Aruku Around

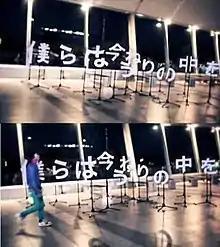
The typographic objects used in the video for "Aruku Around" were praised by critics from the Japan Media Arts Festival. The shot above shows the objects from a misaligned angle, while the shot below shows vocalist Ichiro Yamaguchi walking past the objects as they become properly aligned in time to the song's lyrics.

The video was directed by Kazuaki Seki, while stylist Hisashi "Momo" Kitazawa acted as the video's producer, organizer, stylist and person in charge of Sakanaction members' visual appearance. It features footage of the terrace and a corridor of the Makuhari Messe convention center in Chiba, Chiba, shot on December 2, 2009. The video is a single five-minute shot taken late at night, where Yamaguchi walks past stands displaying pieces of Japanese typographic objects. As the camera moves to a specific spot, these pieces form the characters of "Aruku Around"'s lyrics as they are sung. Additional scenes feature the other band members of Sakanaction, who help display the characters in different ways, such as in a flip book, a computer monitor, a fish tank and conveyor belts. In the final scene, Yamaguchi walks out of the corridor and back onto the terrace, creating an infinite loop.